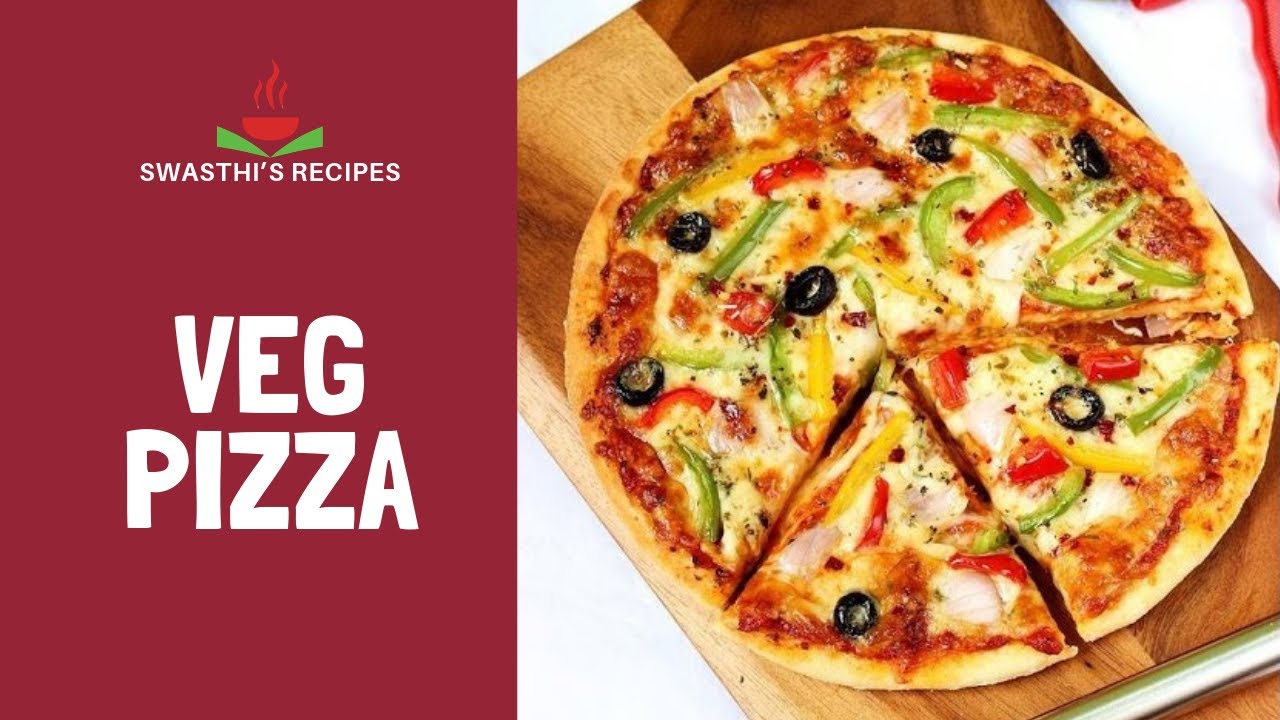
Dish: pizza